Bethabara Historic District

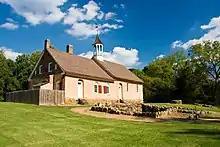
Bethabara Moravian Church also known as the Gemeinhaus

The Bethabara site was declared a National Historic Landmark in 1999. The Gemeinhaus was separately listed on the National Register of Historic Places in 1971.